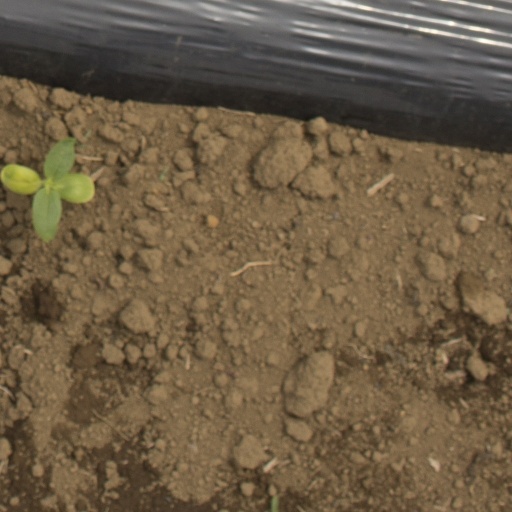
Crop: Jerusalem artichoke